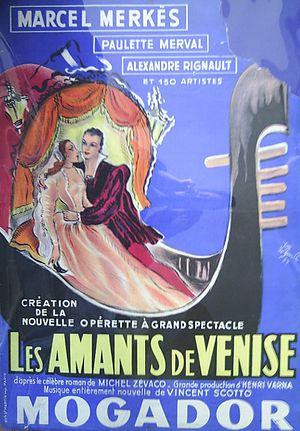
Affiche des Amants de Venise (1953)
Les Amants de Venise est une opérette en deux actes et 17 tableaux de Vincent Scotto ; livret de Henri Varna, Marc-Cab et René Richard, d'après les romans de Michel Zévaco, Le Pont des Soupirs et Les Amants de Venise. Orchestration de Jacques Météhen.